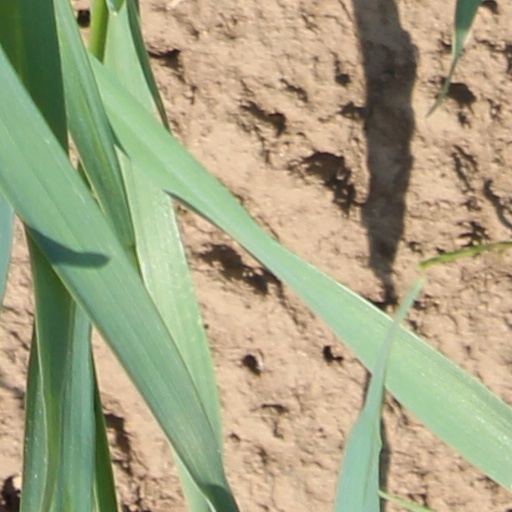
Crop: wheat